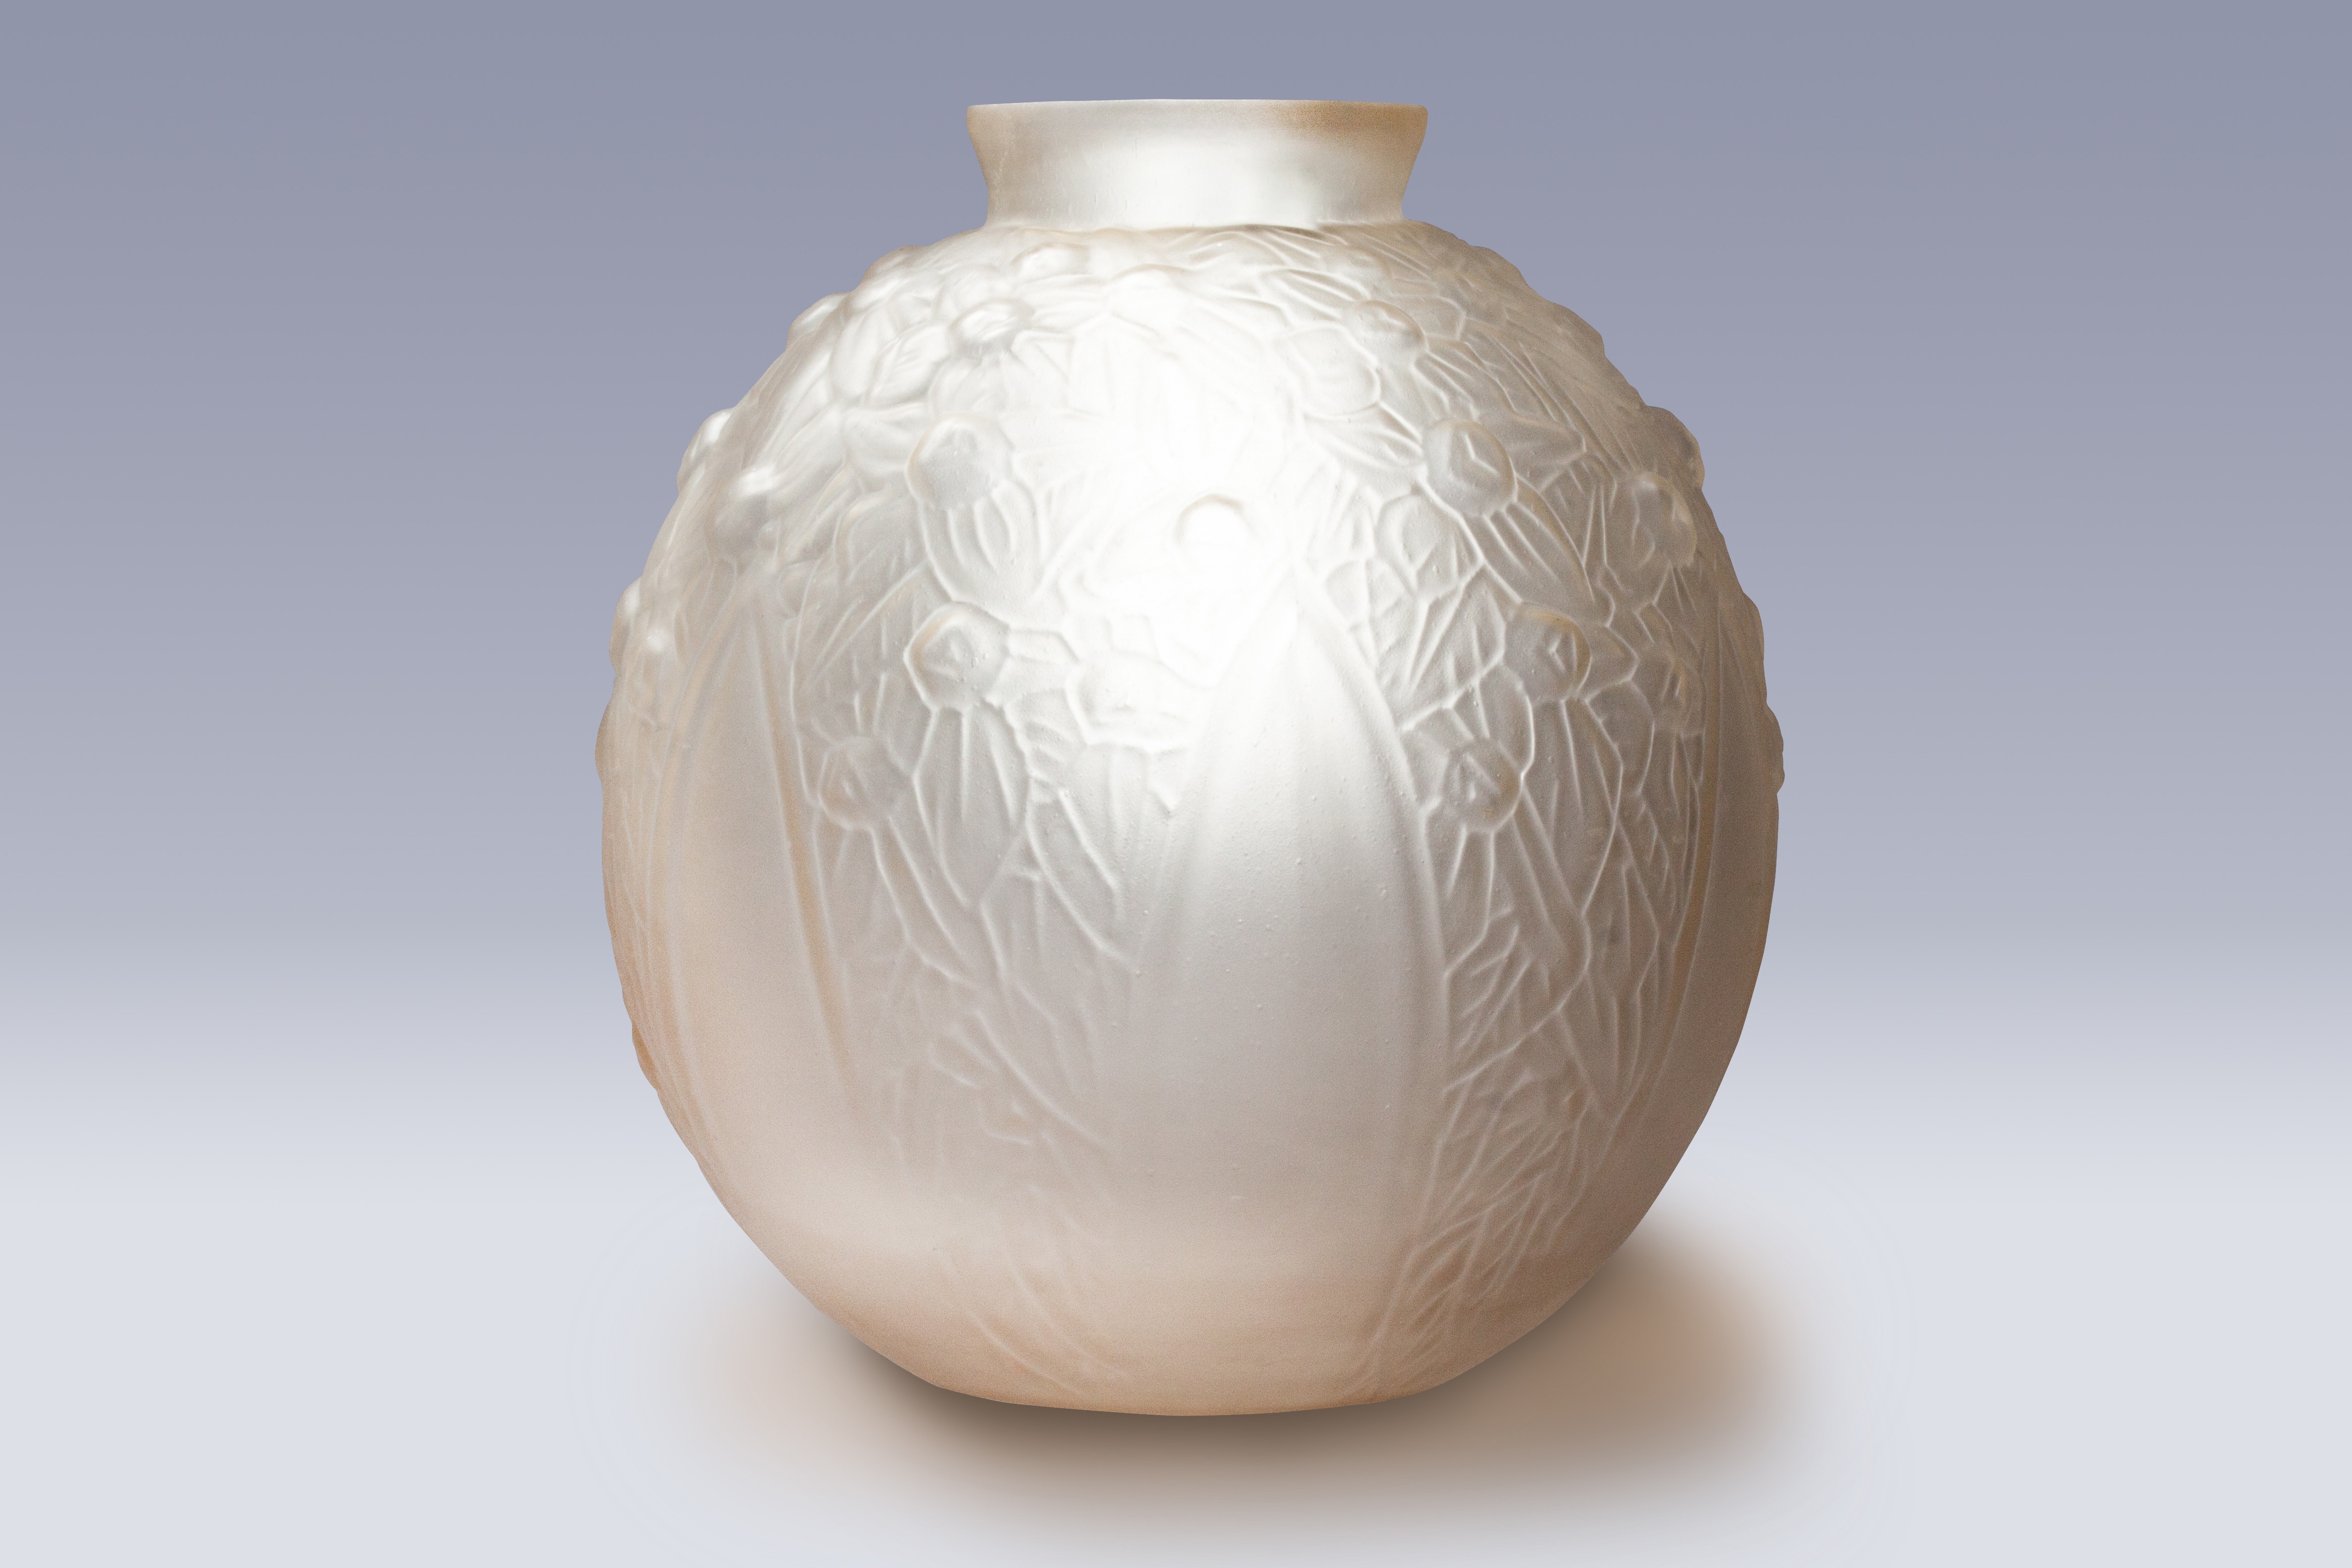
glass, vase, ceramic, pottery, lighting, decor, material, art deco, transparent, glass vase, art, design, decorative, porcelain, urn, commodity, arts d coratifs, pressed glass, design history, around 1925, classic modern